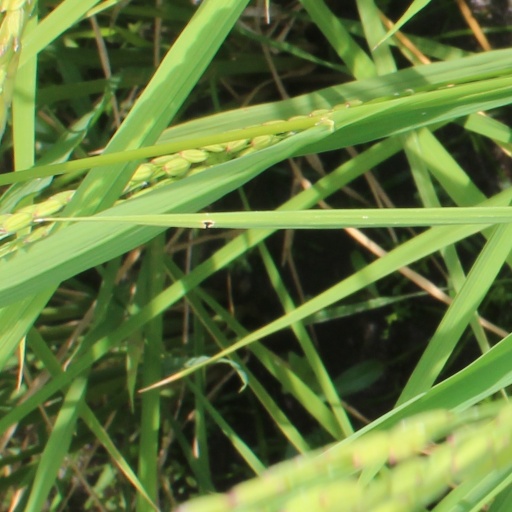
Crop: rice